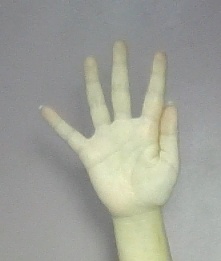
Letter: sheen